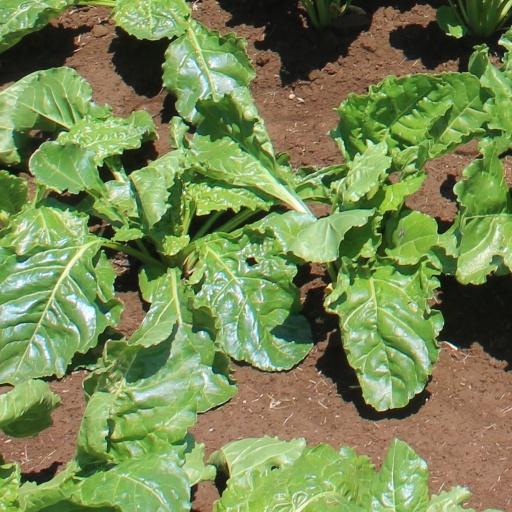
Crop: sugar beet